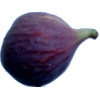
Label: fig